Jan Gildemeester

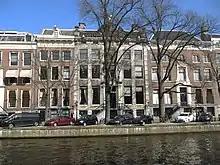
"Huis De Neufville" in the Gouden Bocht, home to his art gallery

In 1794-95 Adriaan de Lelie painted Gildemeester amid his collection, flanked by Jurriaan Andriessen and the sailor Cornelis Rudolphus Theodorus Krayenhoff, with de Lelie himself in the background. By his death in 1799 Gildemeester had built up a collection of over 300 paintings, including works by Jacob van Ruisdael, Meindert Hobbema, Pieter de Hoogh, Gabriel Metsu, Gerard ter Borch, Peter Paul Rubens and the French painter Jean-Baptiste Pillement. He also owned an extensive collection of drawings and prints. His works included Rembrandt's "The ship builder Rijksen and his wife" (now in the Royal Collection), "Portrait of a Clergyman" (1637) and "The Healing of Old Tobias" (1636). When his collection was auctioned in 1800, it raised 167,000 guilders, with the highest individual price being for Paulus Potter's "The Milkmaid" - cow painters like Potter and hare painters like Weenix were very popular at the end of the 18th century and the dawn of Romanticism. Several important paintings from the collection, such as Jan Asselijn's "The Threatened Swan", ended up the Netherlands' national art gallery, which opened to the public in Huis ten Bosch but is now housed in the Rijksmuseum. Gildemeester was buried in the Lutheran church. His only heir was his niece Mary, who died in 1817.